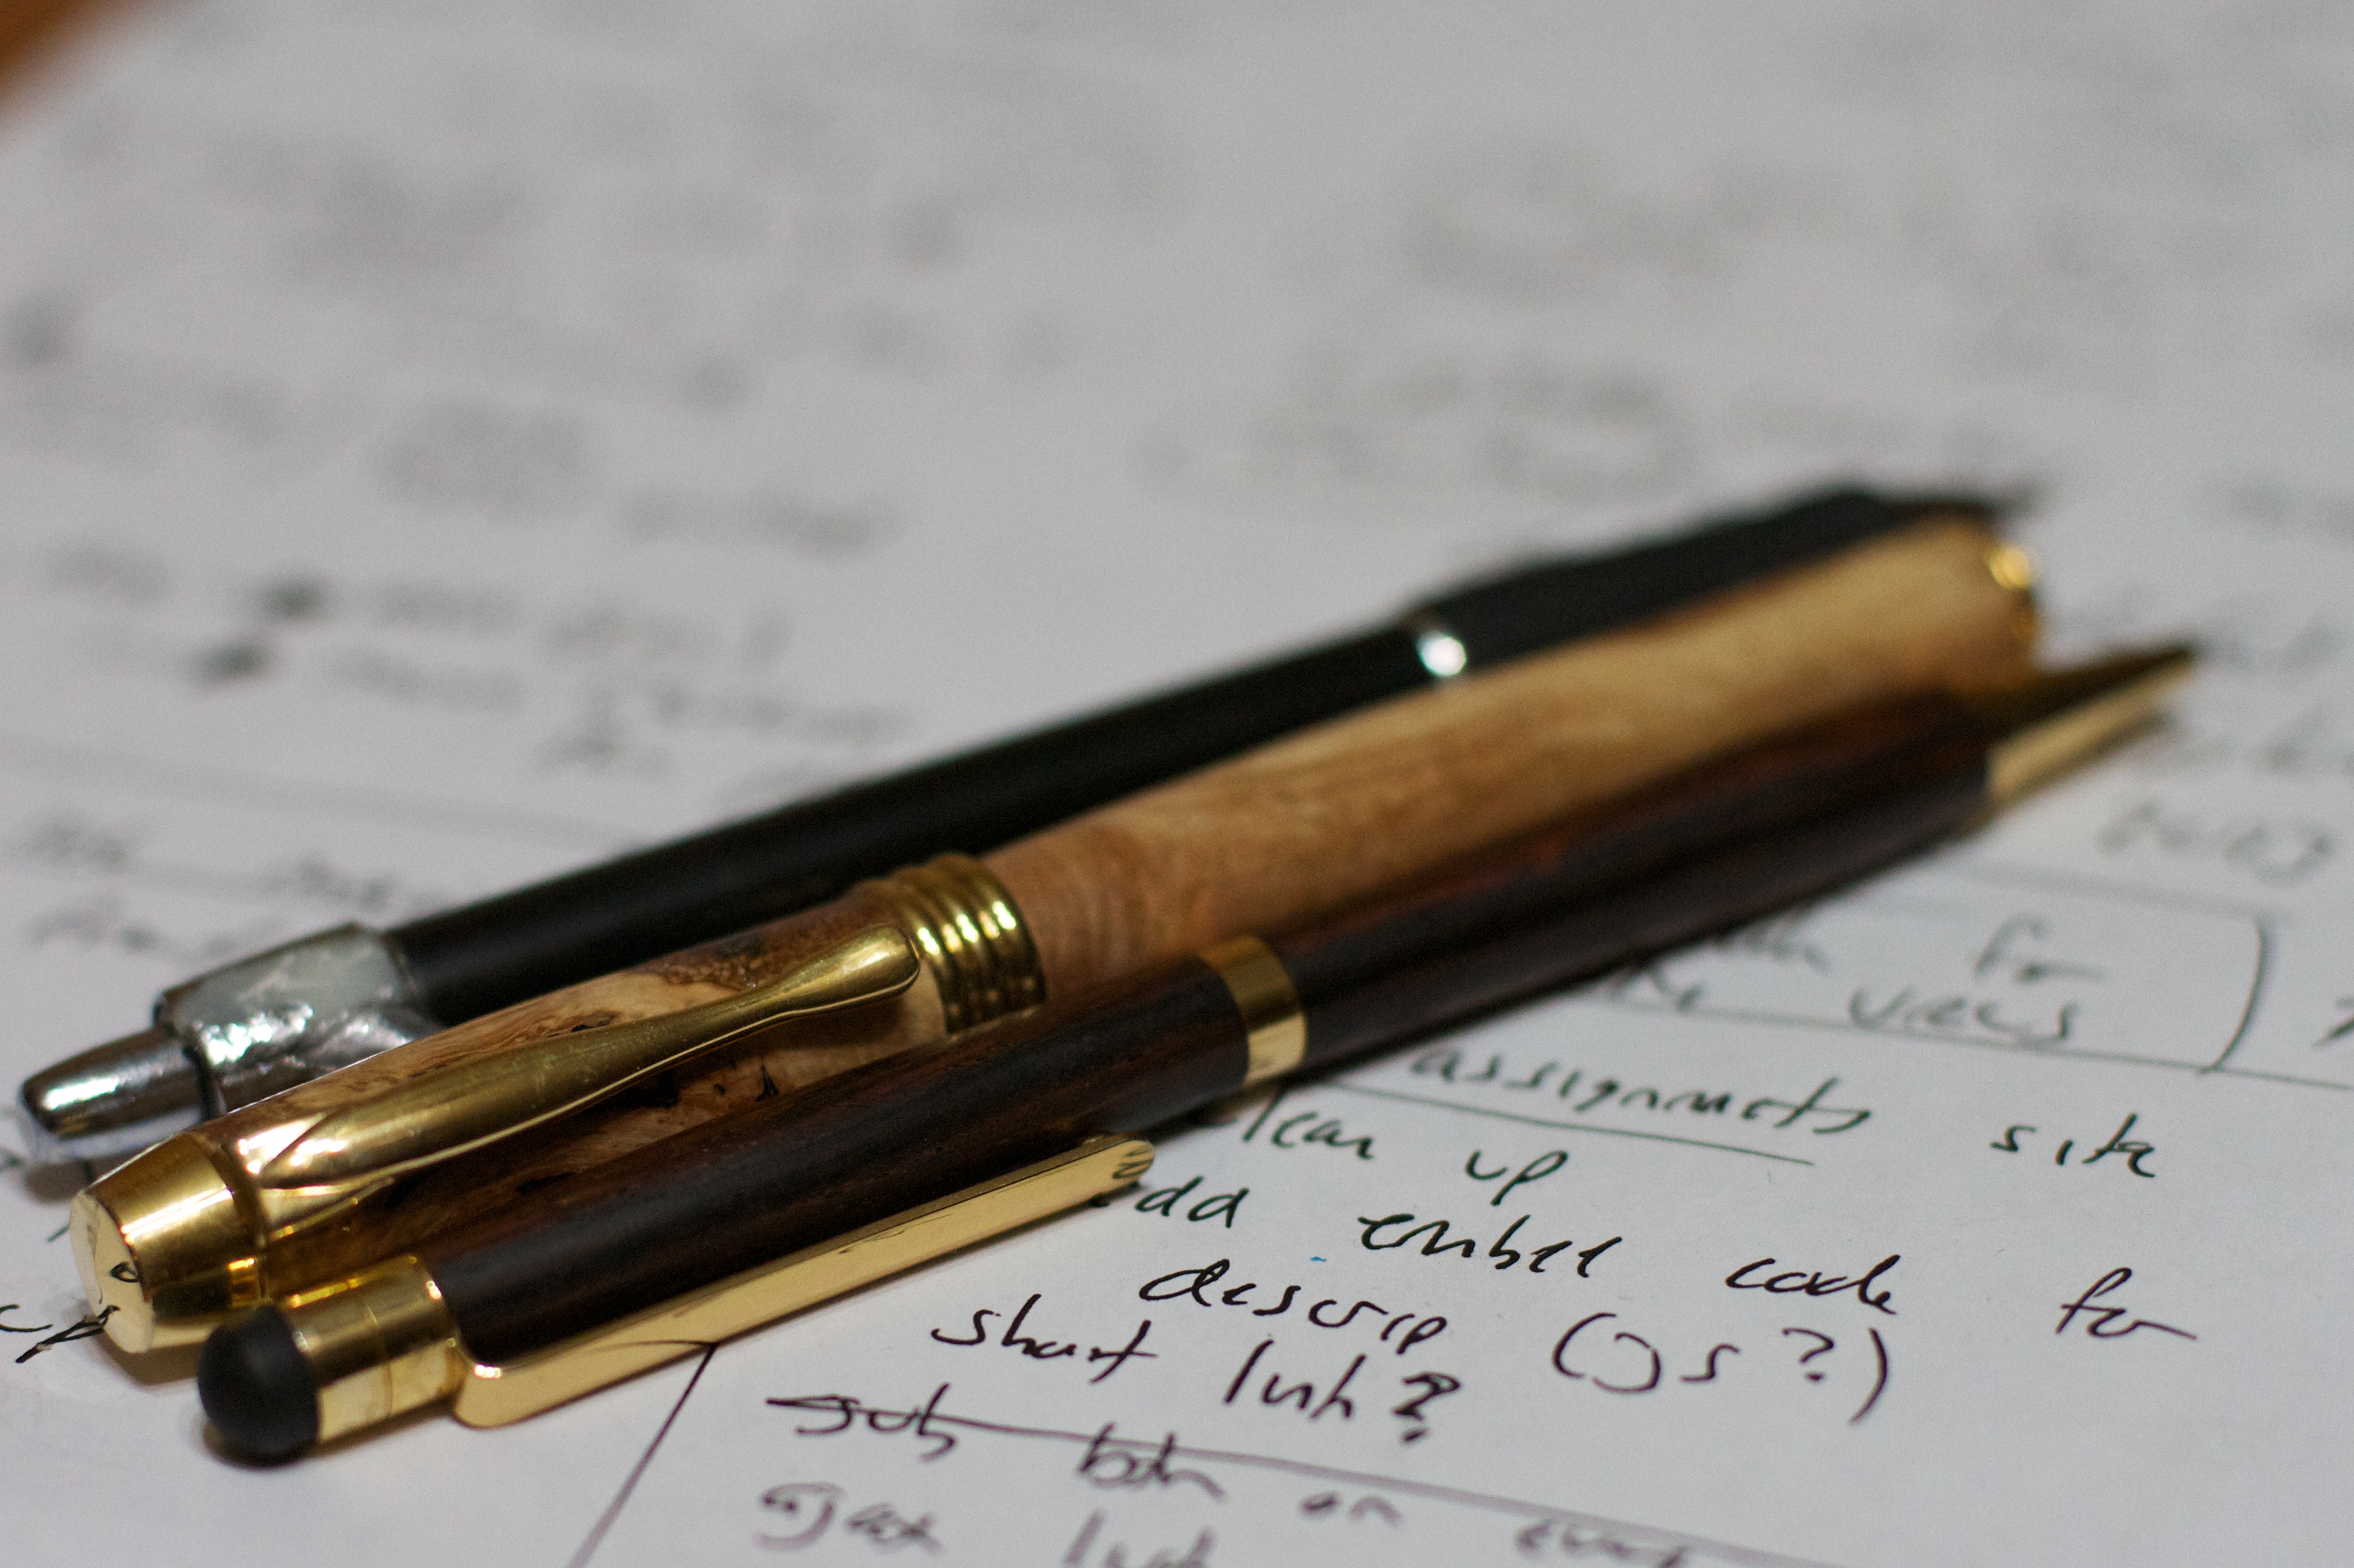
writing, wood, pen, fountain pen, dailycreate, tdc350, ball pen, gun accessory, cue stick